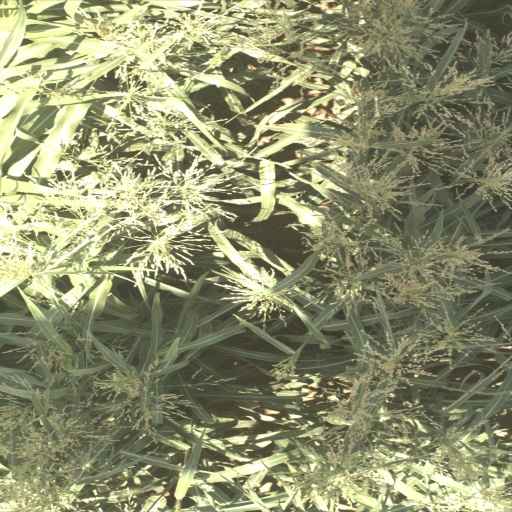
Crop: sorghum